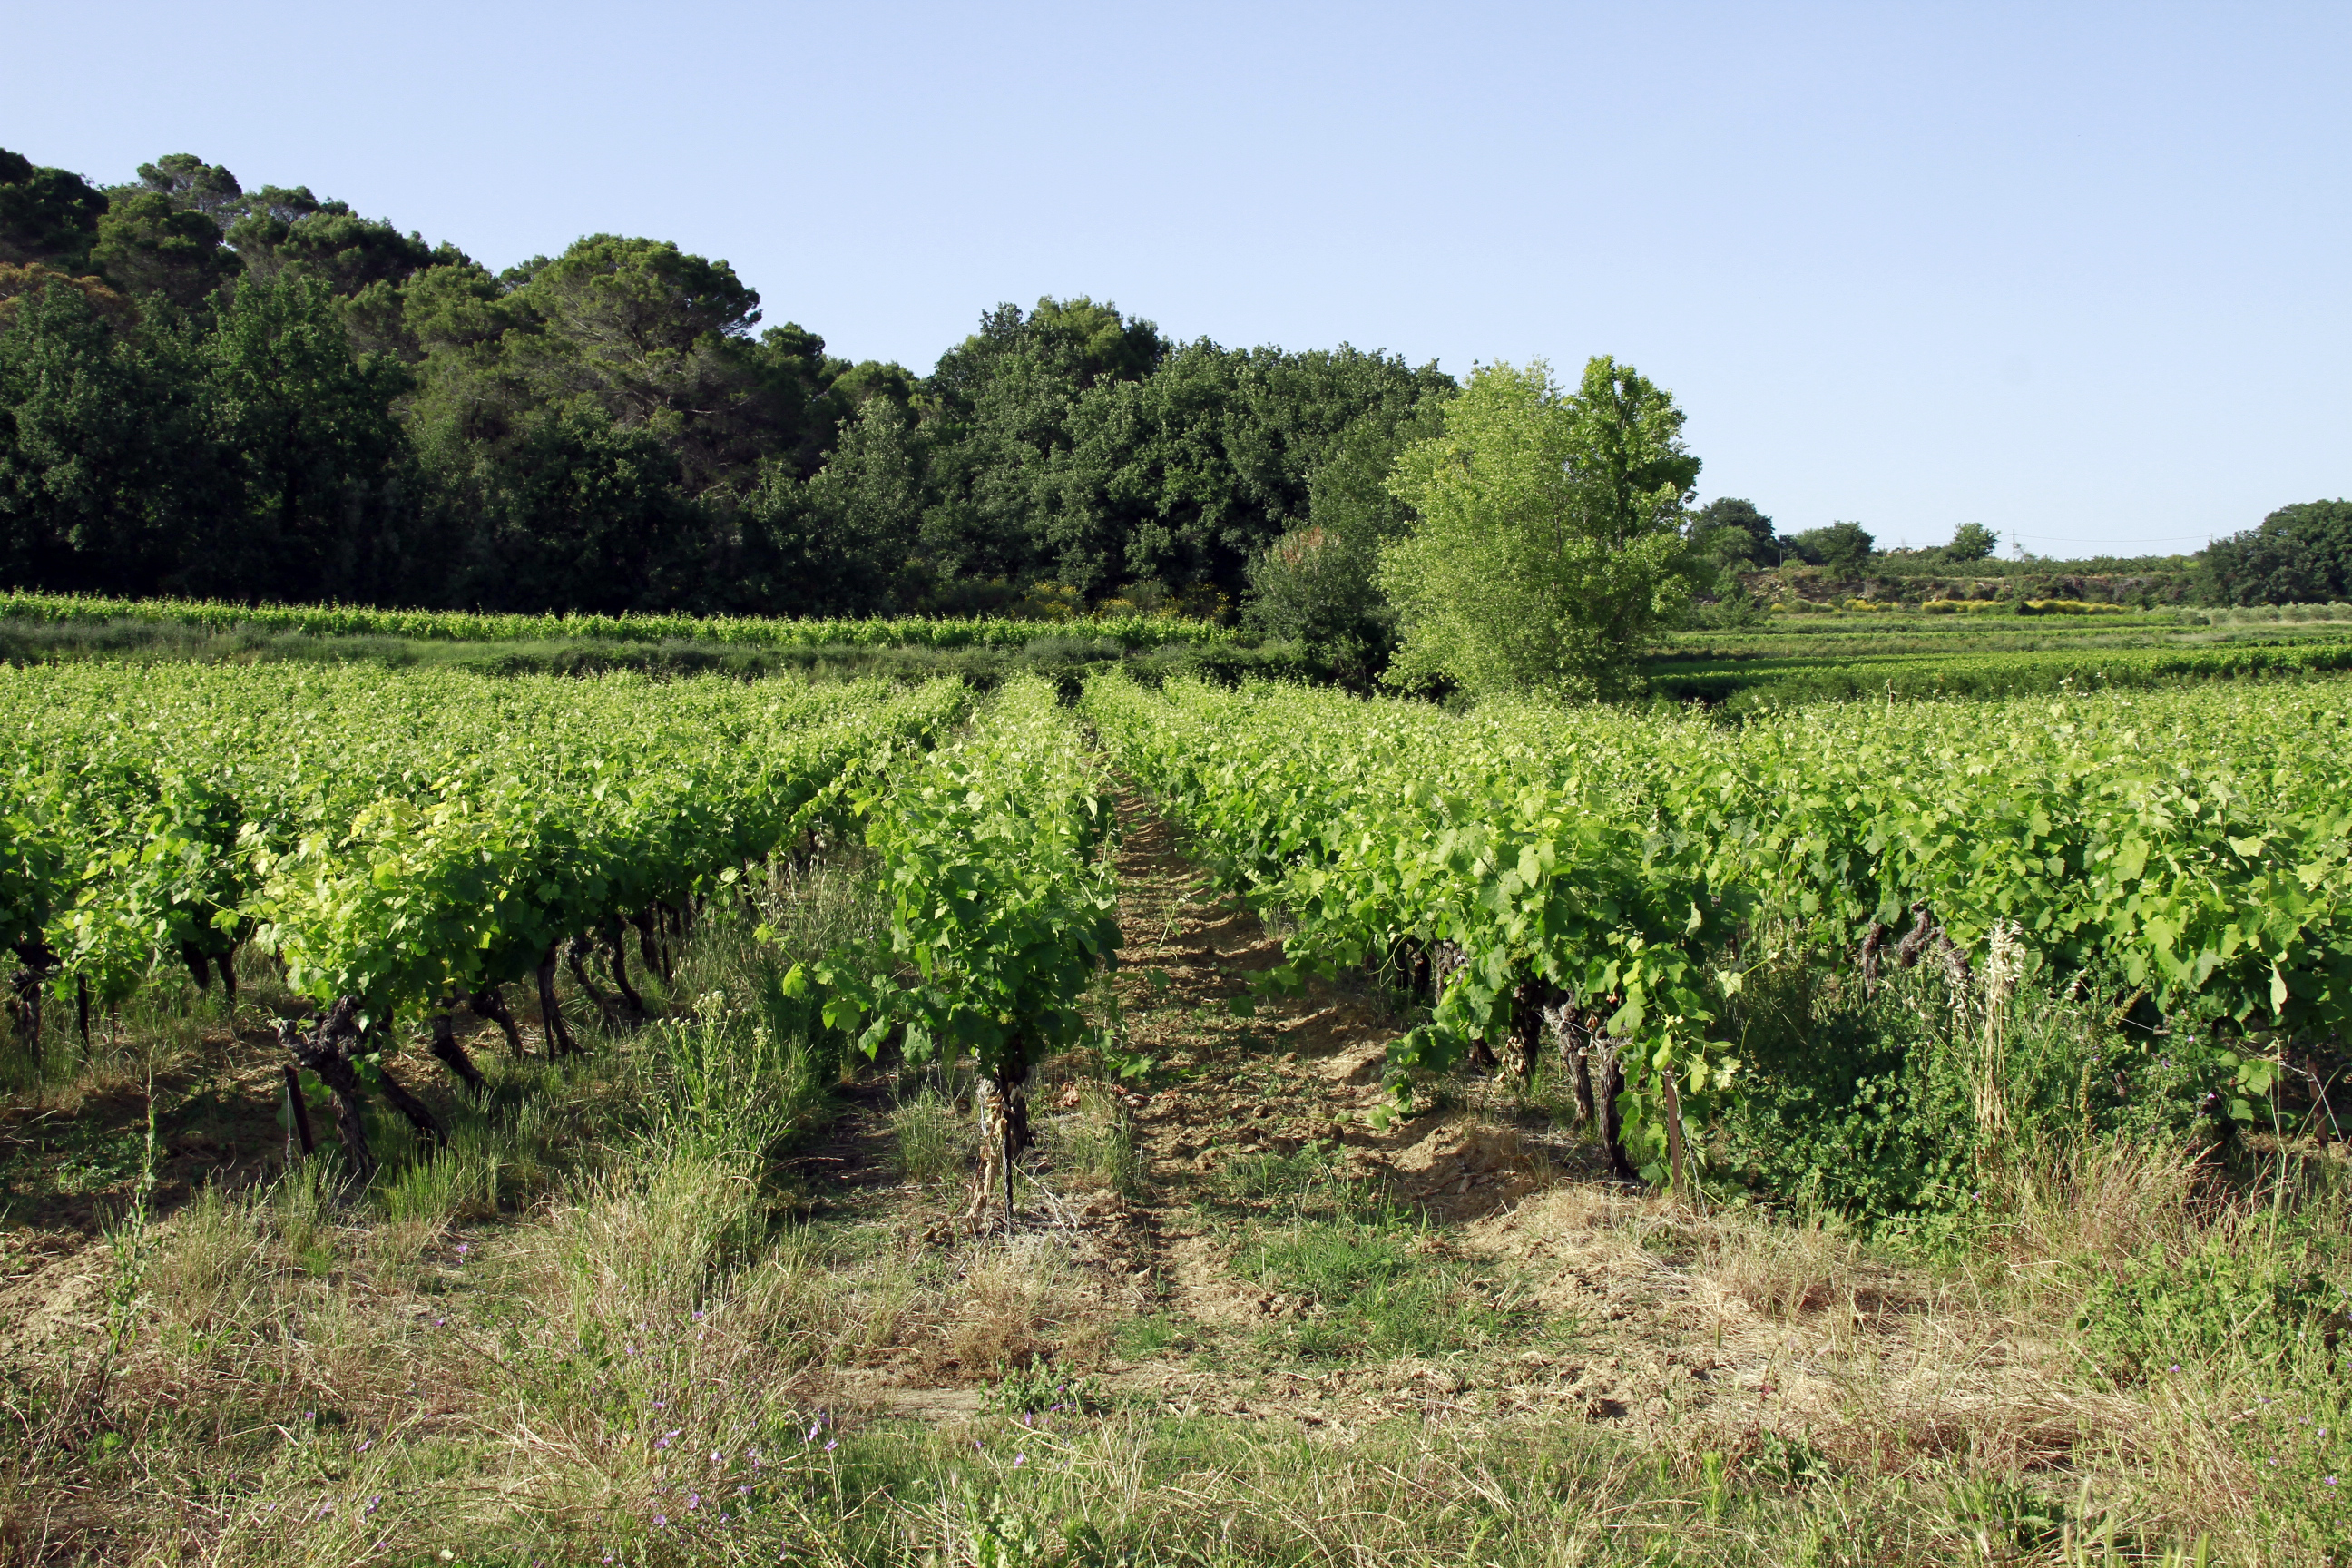
vineyard, field, farm, france, europe, crop, soil, agriculture, midi, shrub, plantation, vigne, printemps, gard, pinde, cultures, couloirrhodanien, languedocroussillonn, rural area